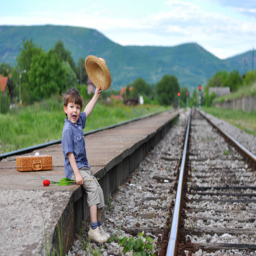
boy on the railway station with a suitcase raised his hat in the air